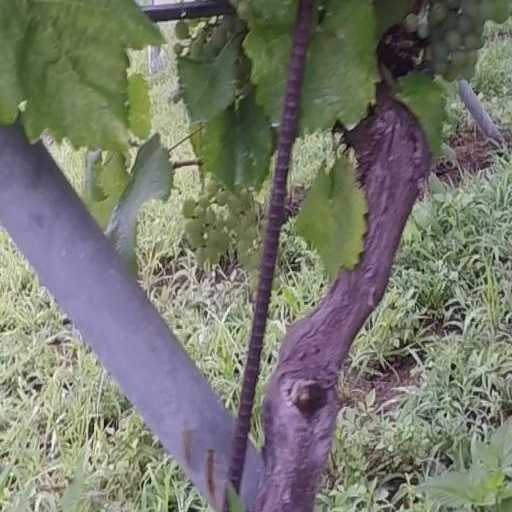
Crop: grape